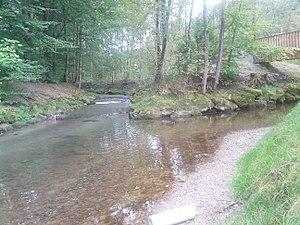
Confluence de la Mèbre (à droite) et de la Sorge (à gauche) qui reforment la Chamberonne (au premier plan)
La Chamberonne est une rivière du canton de Vaud, en Suisse, et un affluent du Rhône qui a son embouchure au nord du Lac Léman.